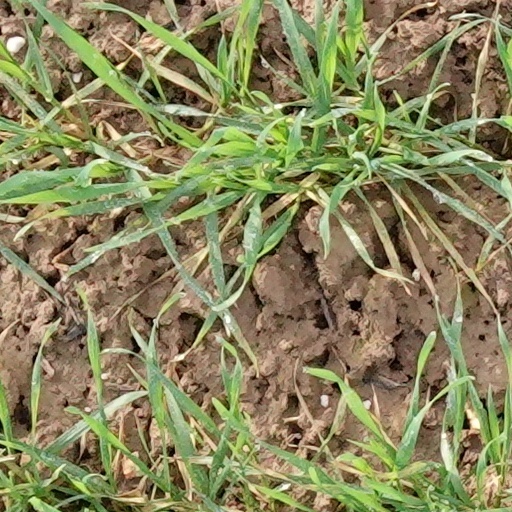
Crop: wheat